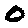
Label: 0